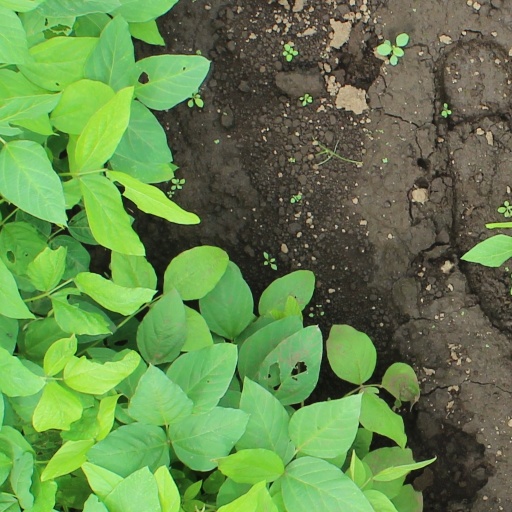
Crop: soybean